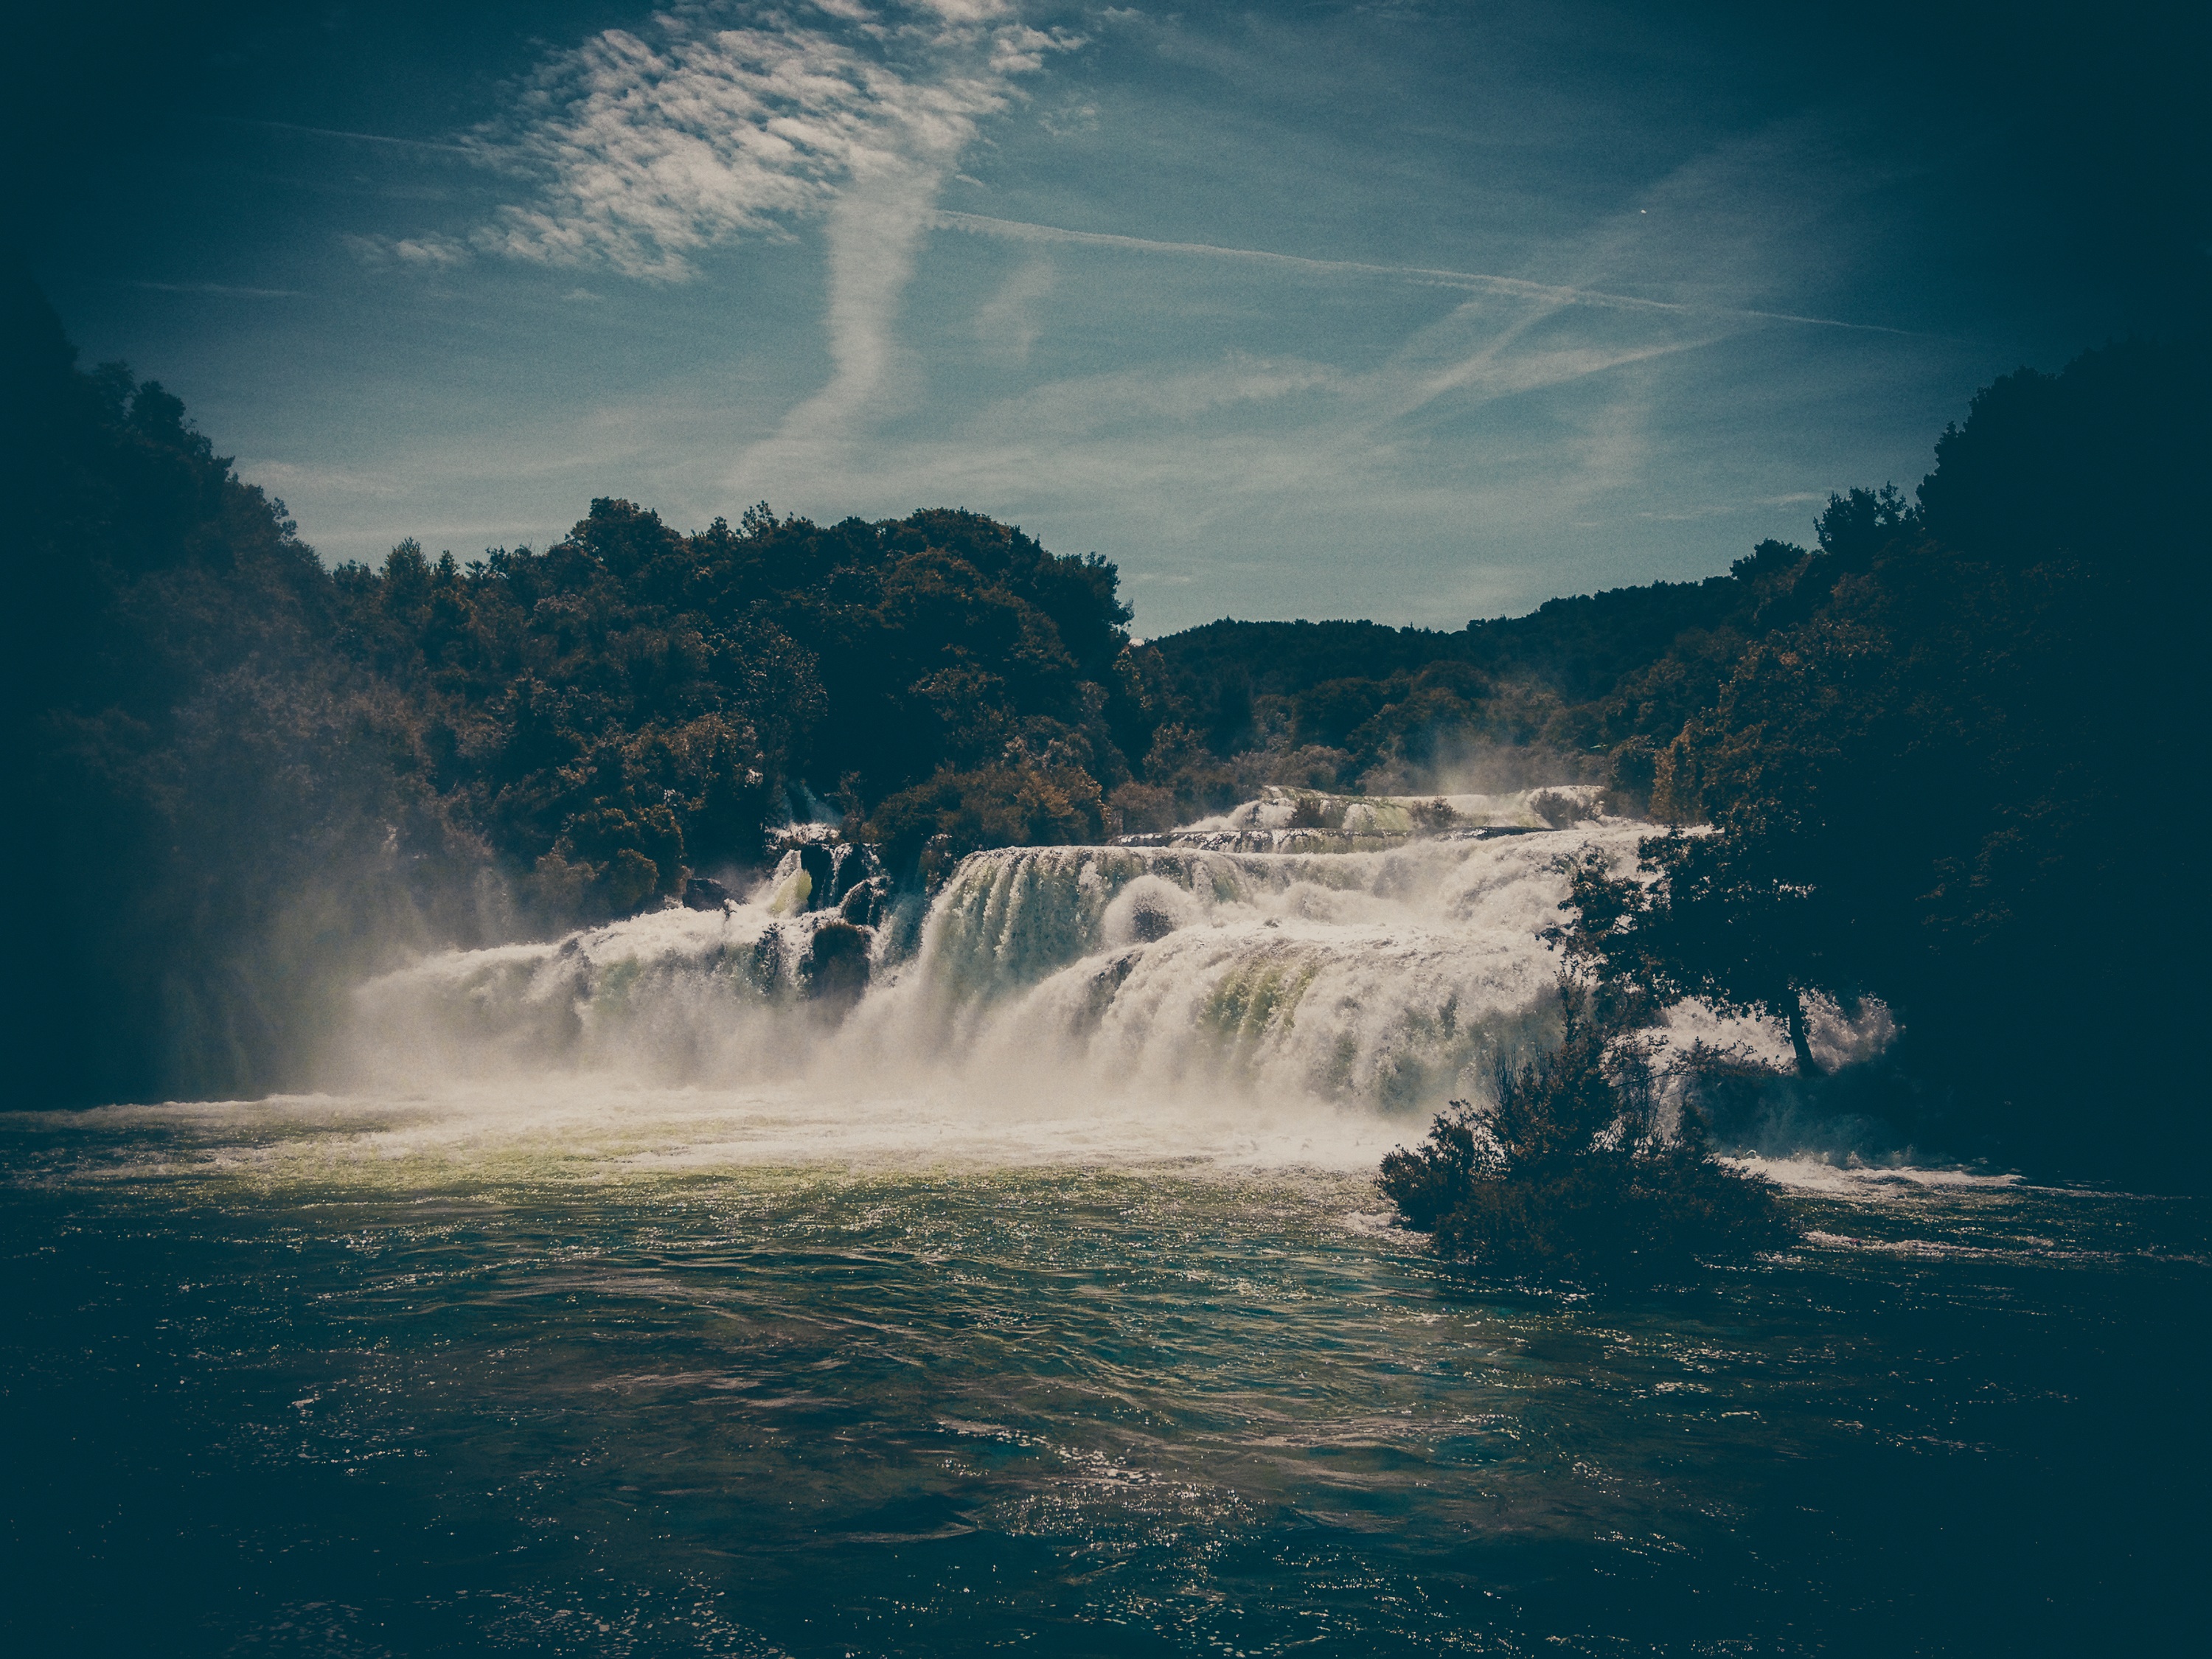
sea, coast, water, nature, ocean, horizon, cloud, sky, morning, shore, wave, dawn, cliff, dusk, bay, terrain, body of water, water feature, atmospheric phenomenon, atmosphere of earth, wind wave